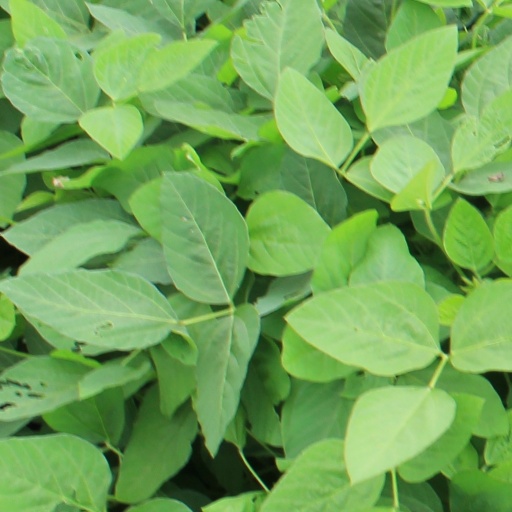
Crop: soybean